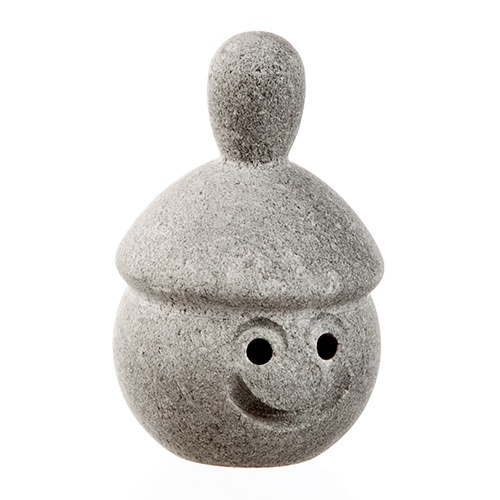
Sauna Elf with Handle Hat – Elli Stone Figurine
Sauna Elf with Handle Hat – Elli by Hukka Design This charming stone figurine brings the warmth of Finnish sauna traditions to your wellness space. Handmade from natural soapstone, Elli is inspired by the legendary sauna elf known to protect the sauna and bring good spirit to every session. With a cheerful smile and a uniquely shaped handle hat, Elli adds personality to any sauna. The handle can also be used as a pressure point tool or a gentle massager to ease tension and promote relaxation. Crafted by Hukka Design in Finland, this durable soapstone piece retains heat and is safe for sauna environments. Note: This product is a sauna accessory and decorative item. It is not intended for any smoking or recreational drug use. Explore more from the Sauna Elf family: Jolle, Lyyli, Tahvo, Big Tahvo, Reiska, and Sulo.
Brand: Hukka
Category: Home & Garden > Pool & Spa > Sauna Accessories > Sauna Buckets & Ladles